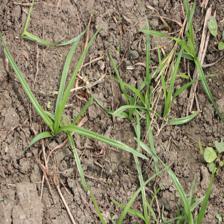
Label: Grass